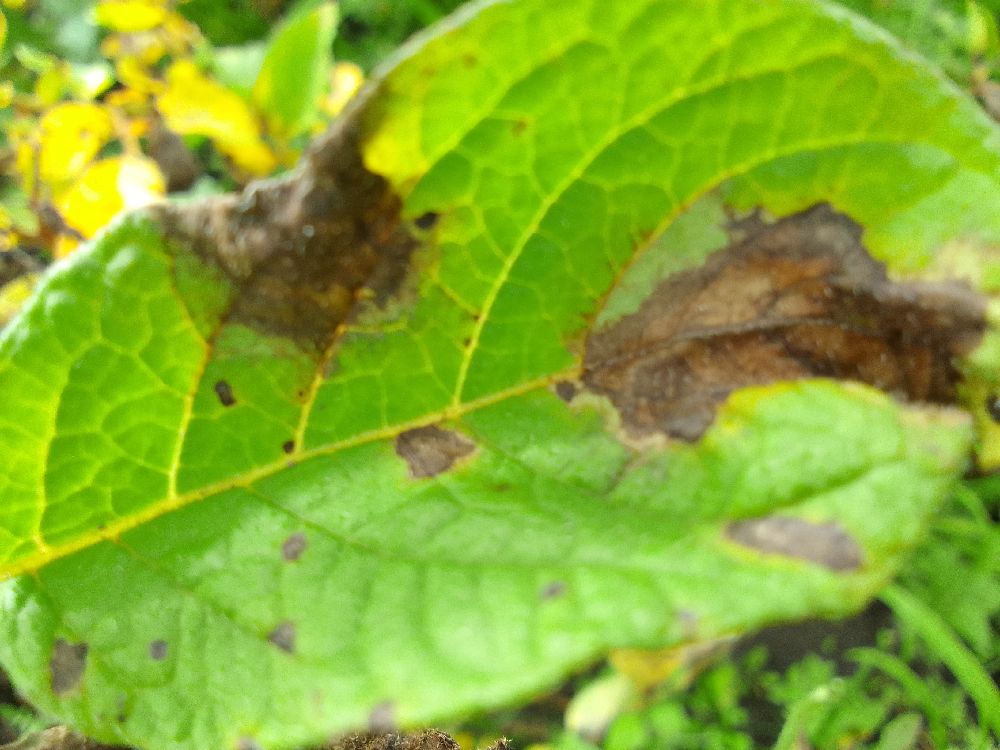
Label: Late blight